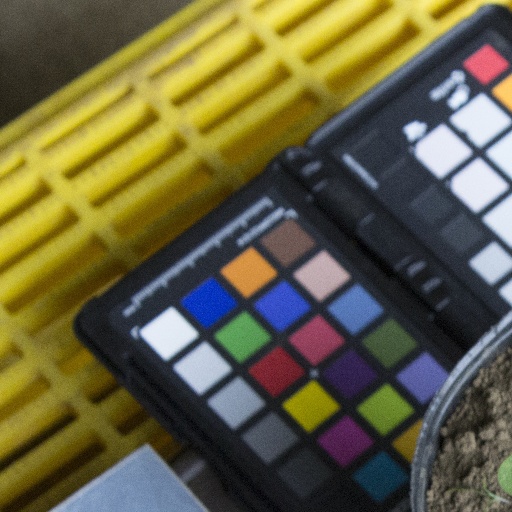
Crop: soybean